HMS Beaulieu

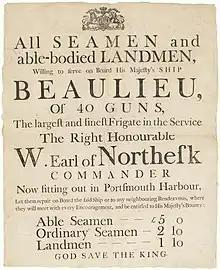
A printed recruitment poster for the ship that reads "All Seamen and able-bodied Landmen, Willing to serve on Board His Majesty's Ship Beaulieu, Of 40 Guns, The largest and finest Frigate in the Service The Right Honourable W. Earl of Northesk Commander Now fitting out in Portsmouth Harbour, Let them repair on Board the said Ship or to any neighbouring Rendezvous, where they will be met with every Encouragement, and be entitled to His Majesty's Bounty: Able Seamen £5 0 Ordinary Seamen £2 10 Landmen £1 10 God Save The King"

HMS "Beaulieu" was a 40-gun, 18-pounder, fifth-rate frigate. Frigates were three-masted, full-rigged ships that carried their main battery on a single, continuous gun deck. They were smaller and faster than ships of the line and primarily intended for raiding, reconnaissance and messaging. "Beaulieu" was designed and built by the shipwright Henry Adams at his shipyard, Buckler's Hard in Hampshire, during the peace between the American Revolutionary War and French Revolutionary War. There being a slump in ship construction between the wars, the ship was a private venture by Adams to ensure that his workmen were kept in employment. She was the only 18-pounder frigate procured by the Royal Navy during this period and would continue to be a rarity; in 1793 she was one of only eight serving British frigates to have thirty-eight or more guns.